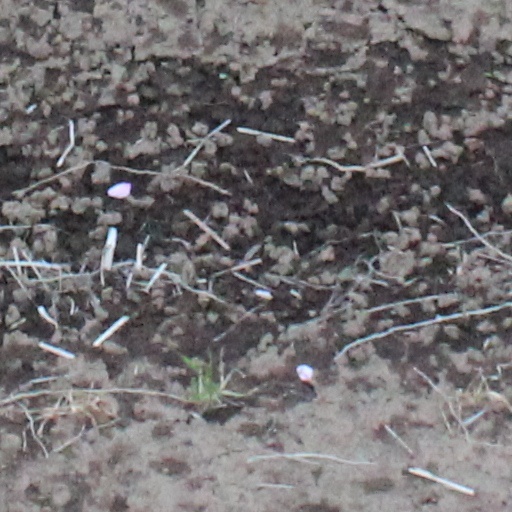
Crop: wheat